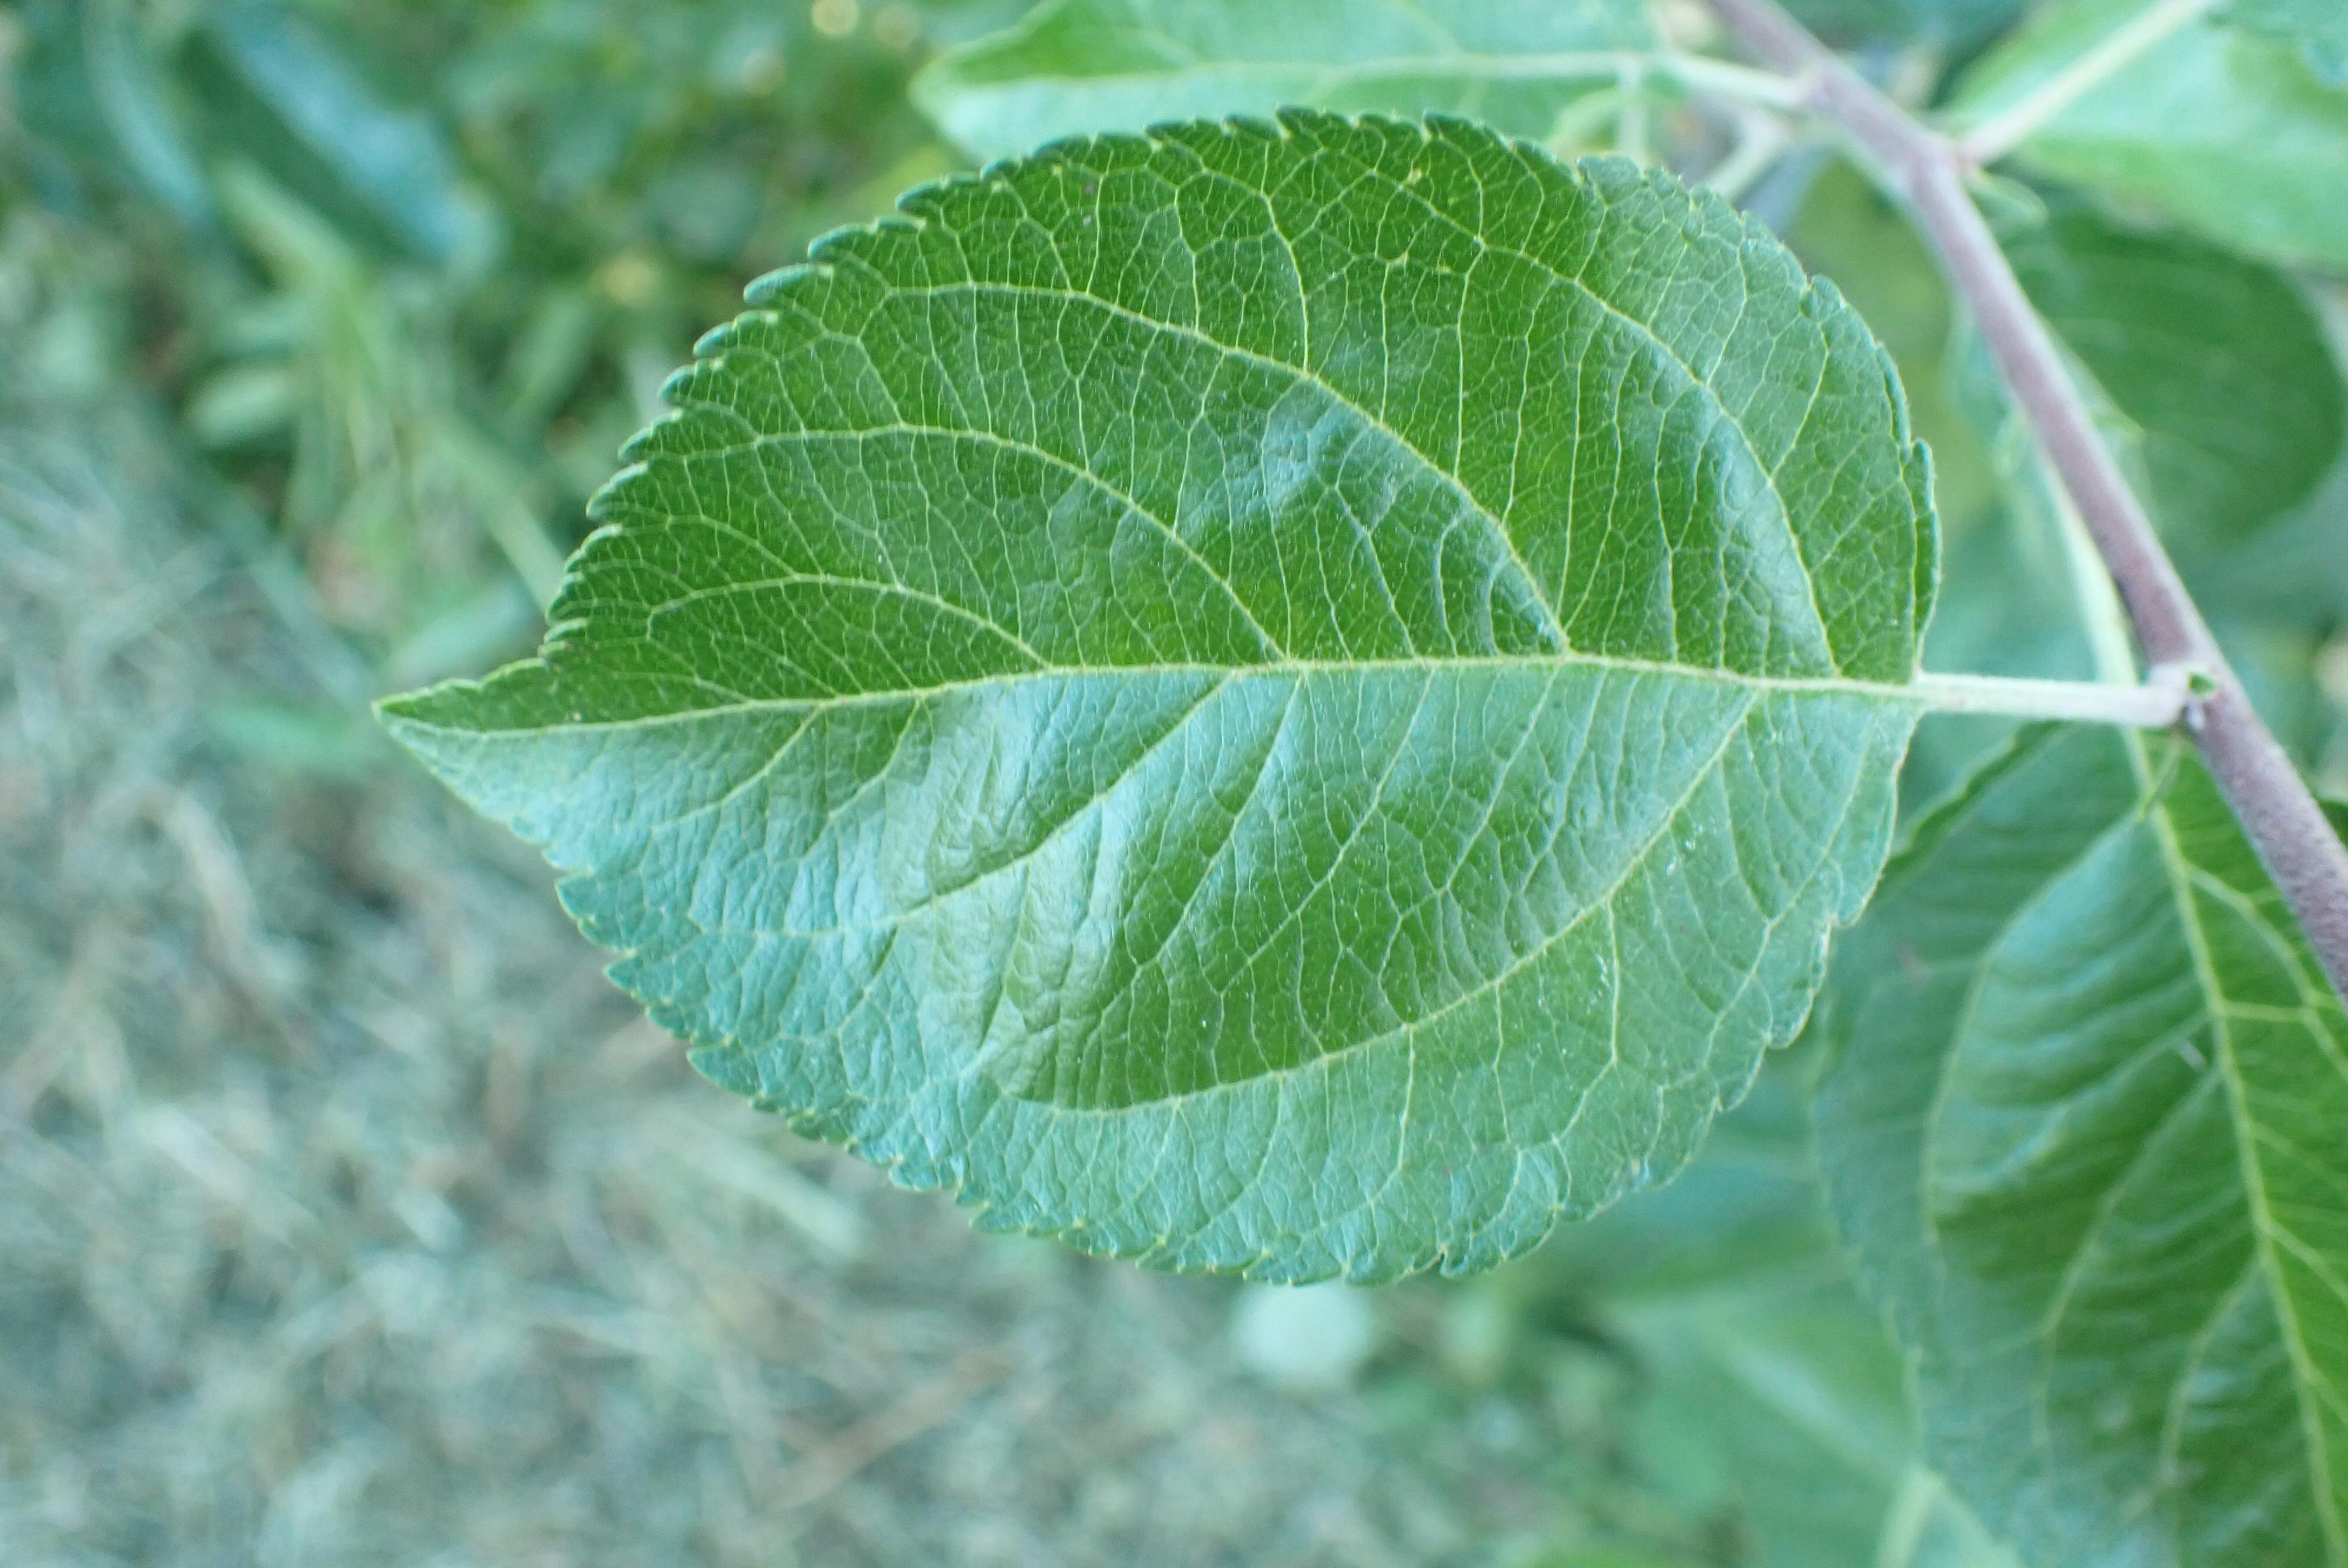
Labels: healthy